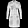
Label: Dress